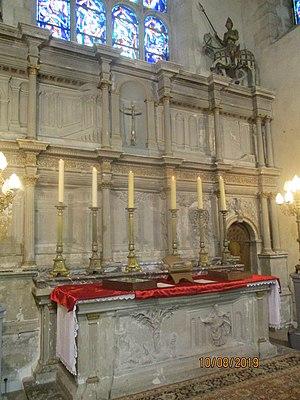
Autel et retable de l'église Saint-Maurice de Sens.
L'église Saint-Maurice est une église catholique située à Sens, en France, rue de l'Île d'Yonne. Elle dépend de l'archidiocèse de Sens-Auxerre. Elle n'est ouverte que quelques jours par an.